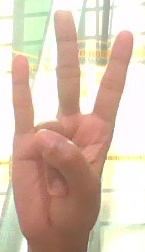
ASL sign: 7